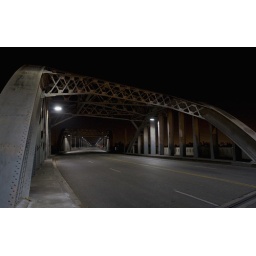
6th street bridge in Downtown L.A.